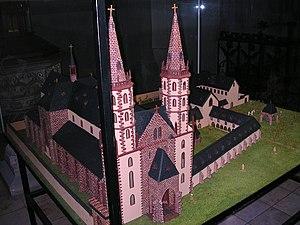
L'église Notre-Dame de Worms est un monument de style gothique érigé sur deux siècles à partir de 1276-1277. C'est le plus important édifice sacré purement gothique survivant entre Strasbourg et Cologne.